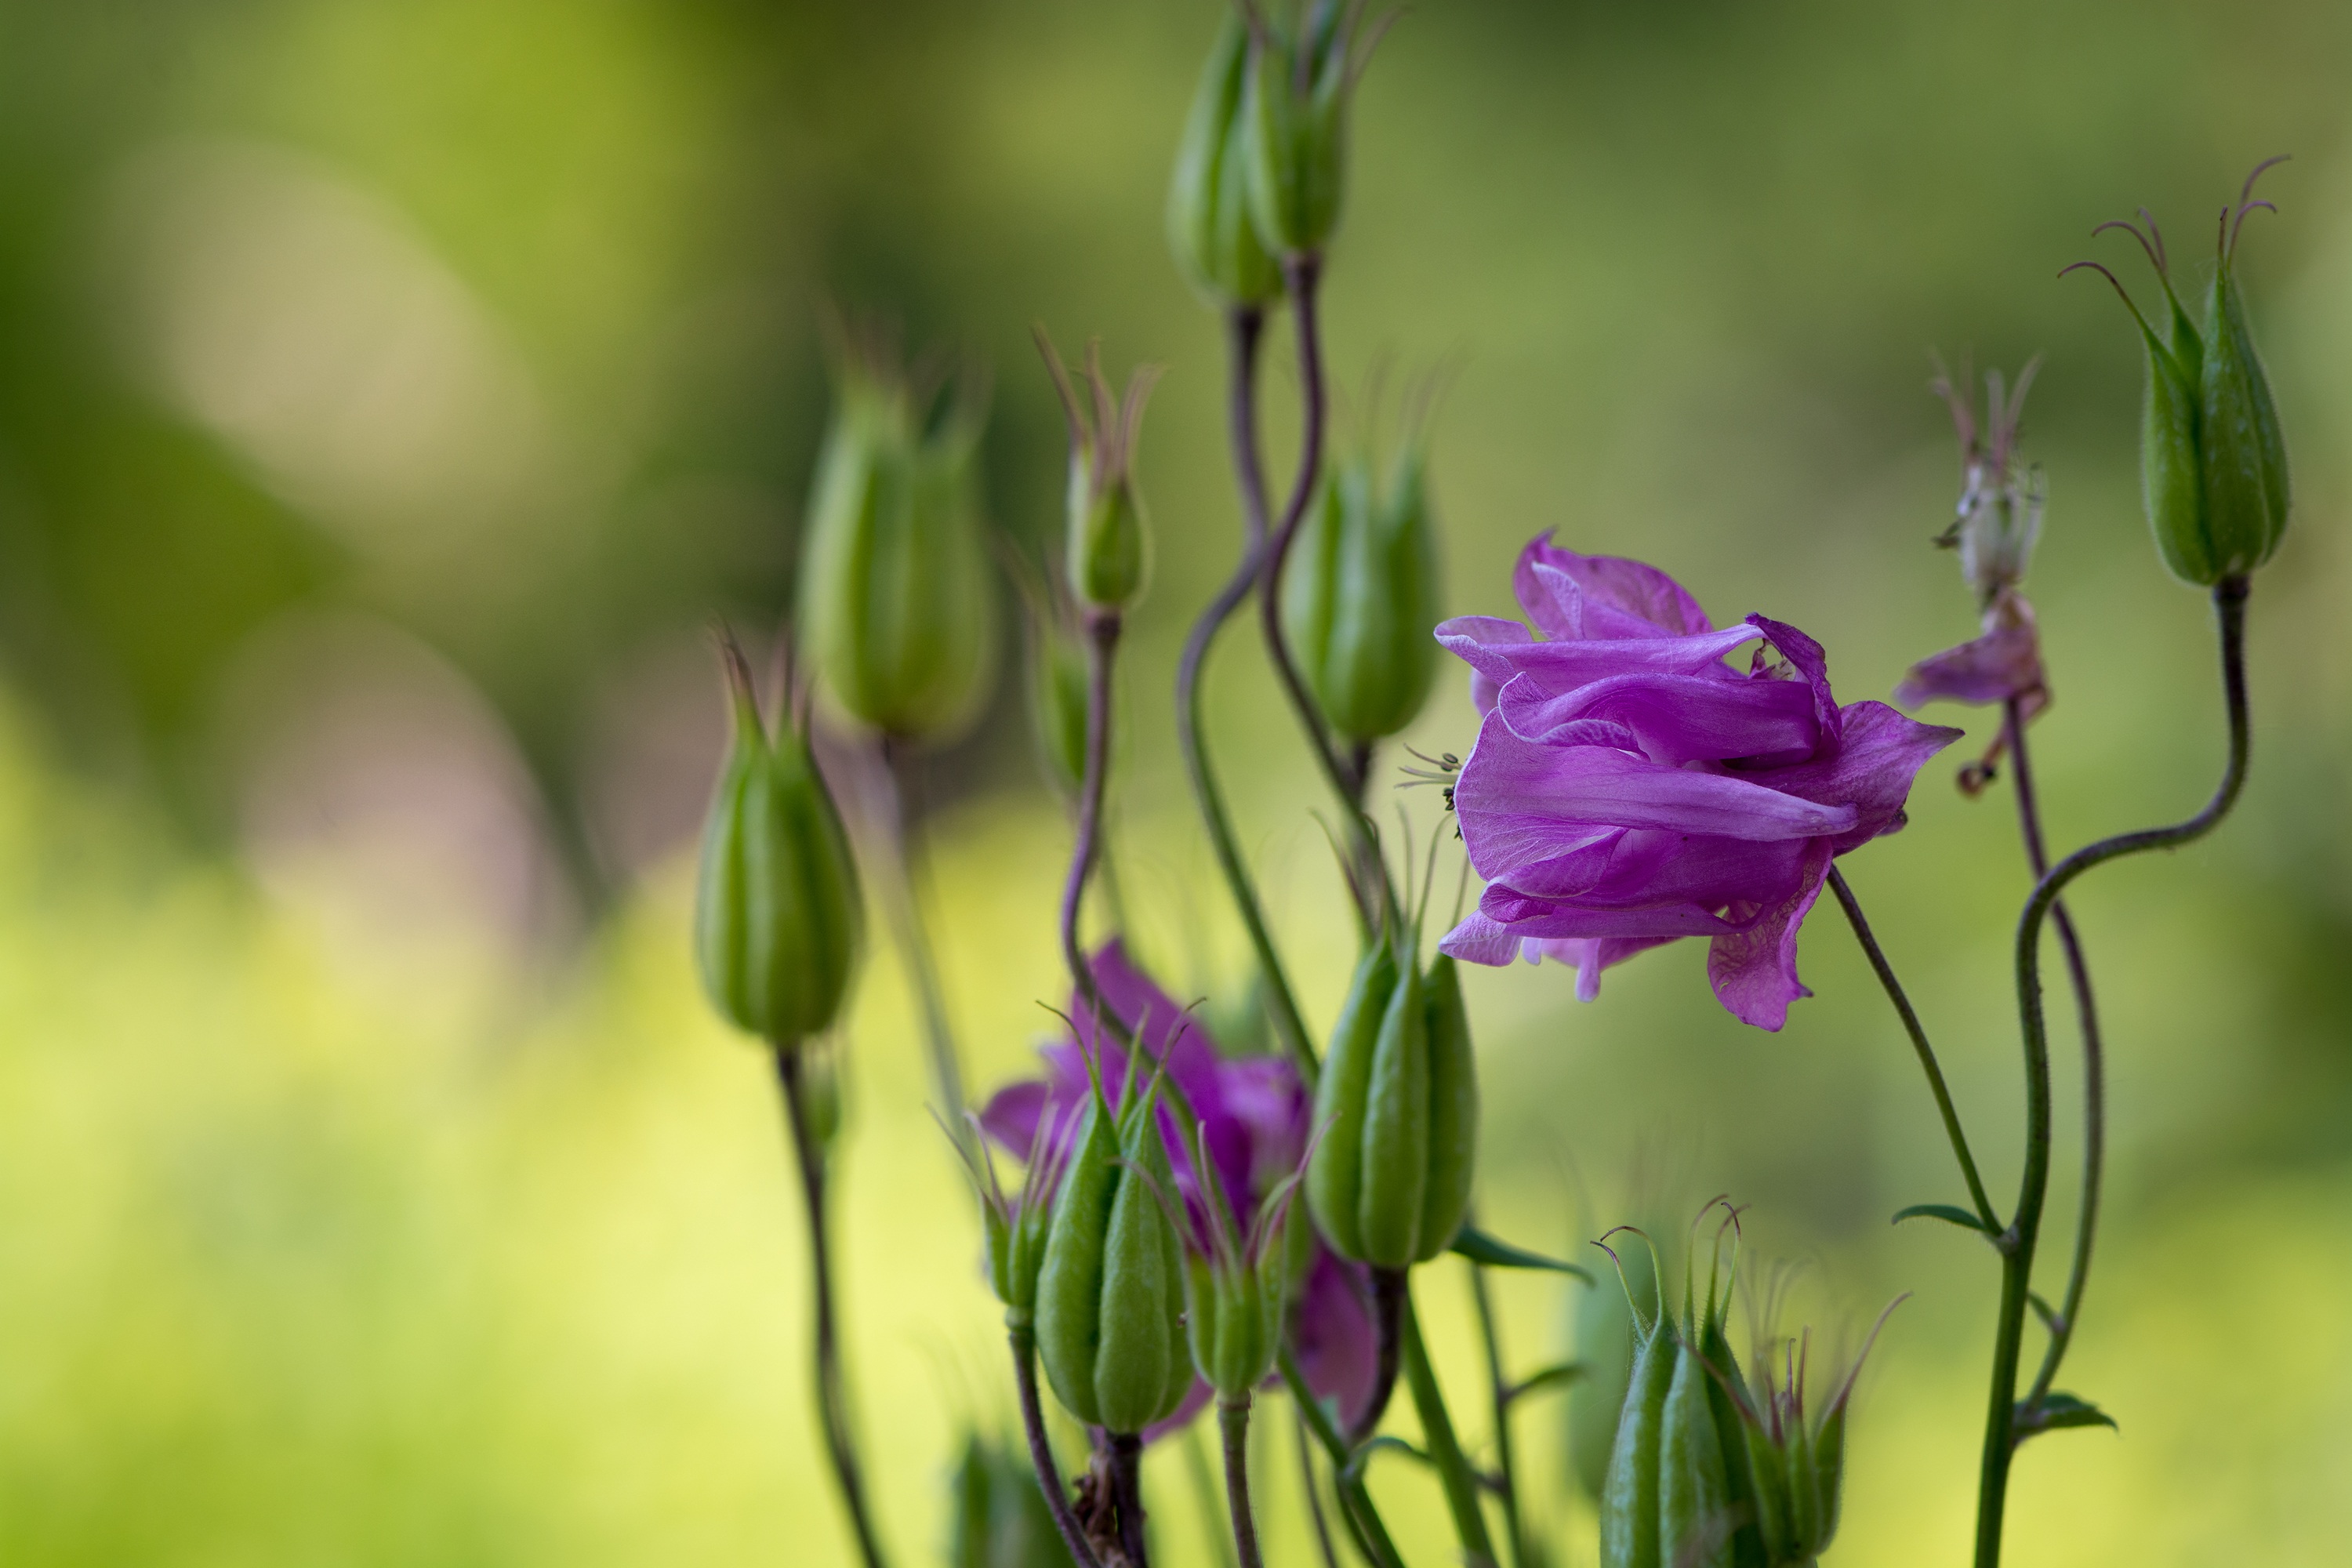
nature, blossom, plant, meadow, flower, purple, petal, bloom, green, botany, garden, close, flora, wild flower, wildflower, close up, pointed flower, columbine, bud, flower garden, purple flower, macro photography, flower purple, in the garden, flowering plant, plant stem, land plant